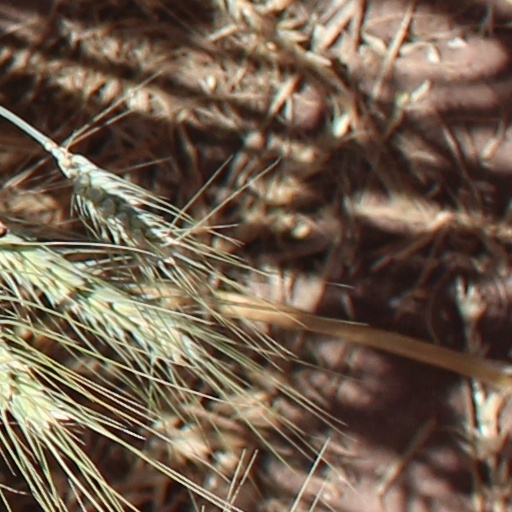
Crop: wheat